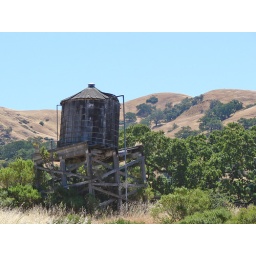
an old water tower in Sunol, we think